Human zoo

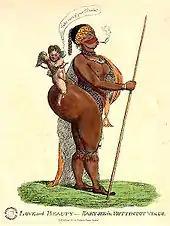
A caricature of Saartjie Baartman, called the "Hottentot Venus". Born to a Khoisan family, she was displayed in European cities in the early 19th century.

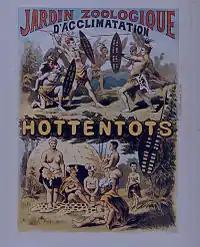
Poster for an anthropological exhibition in Paris, c. 1870

The abstract concept of human displays in zoos has been documented throughout the duration of colonial history. In the Western Hemisphere, one of the earliest-known zoos, that of Moctezuma in Mexico, consisted not only of a vast collection of animals, but also exhibited humans, for example, dwarves, albinos and hunchbacks.